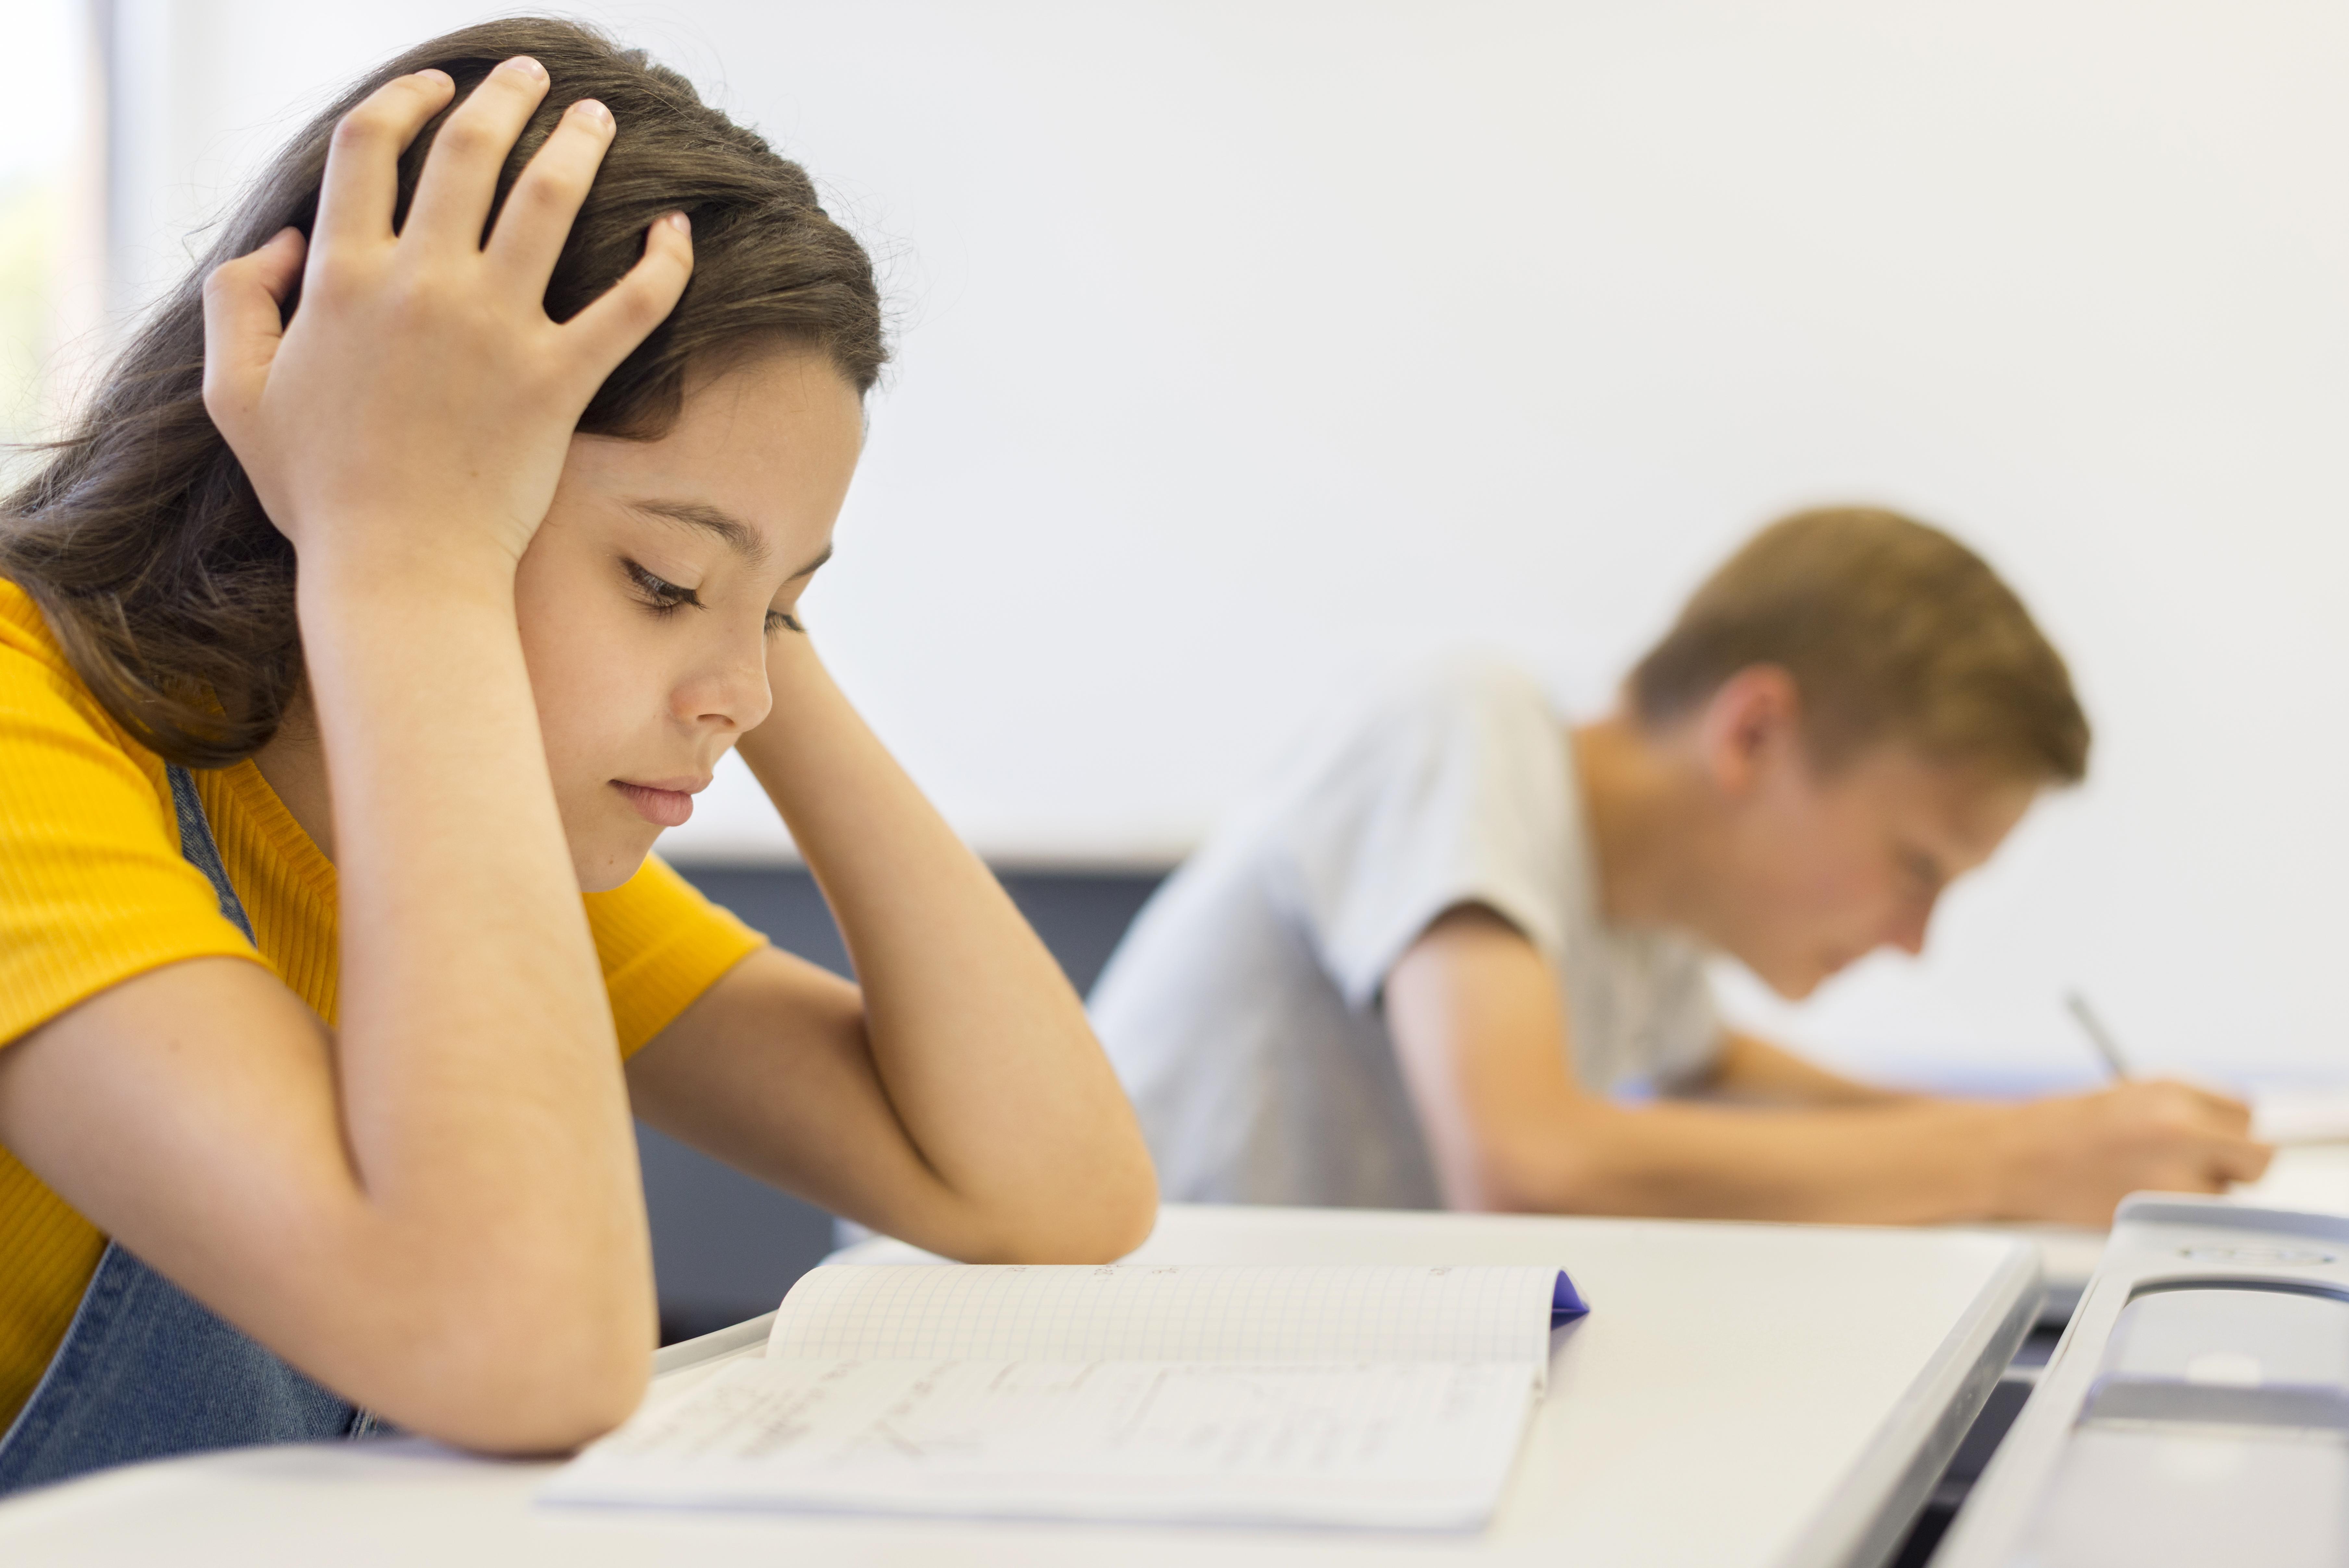
women, model, people, girl, photography, learning, classroom, student, class, homework, room, writing instrument accessory, writing, tutor, education, test, conversation, job, leisure, sitting, course, child